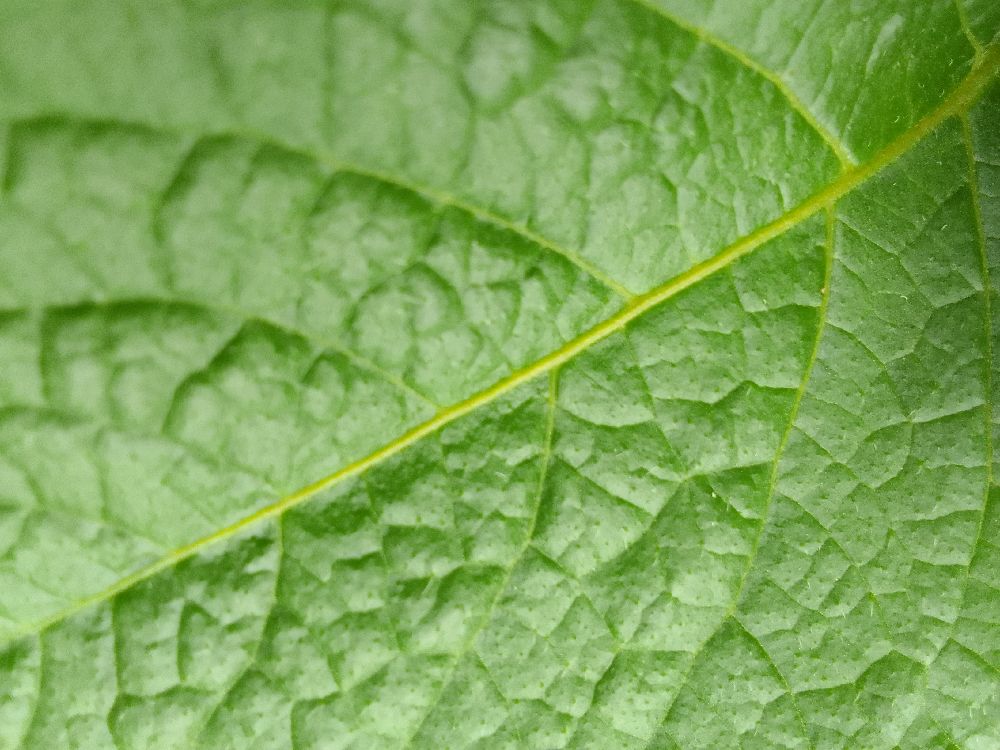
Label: Healthy